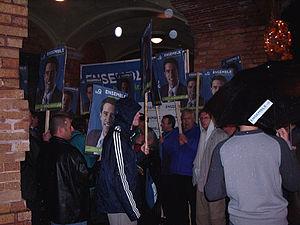
La course à la direction du Parti québécois de 2005 s'est tenue du 13 au 15 novembre 2005 afin d'élire le nouveau chef du Parti québécois à la suite de la démission de Bernard Landry.